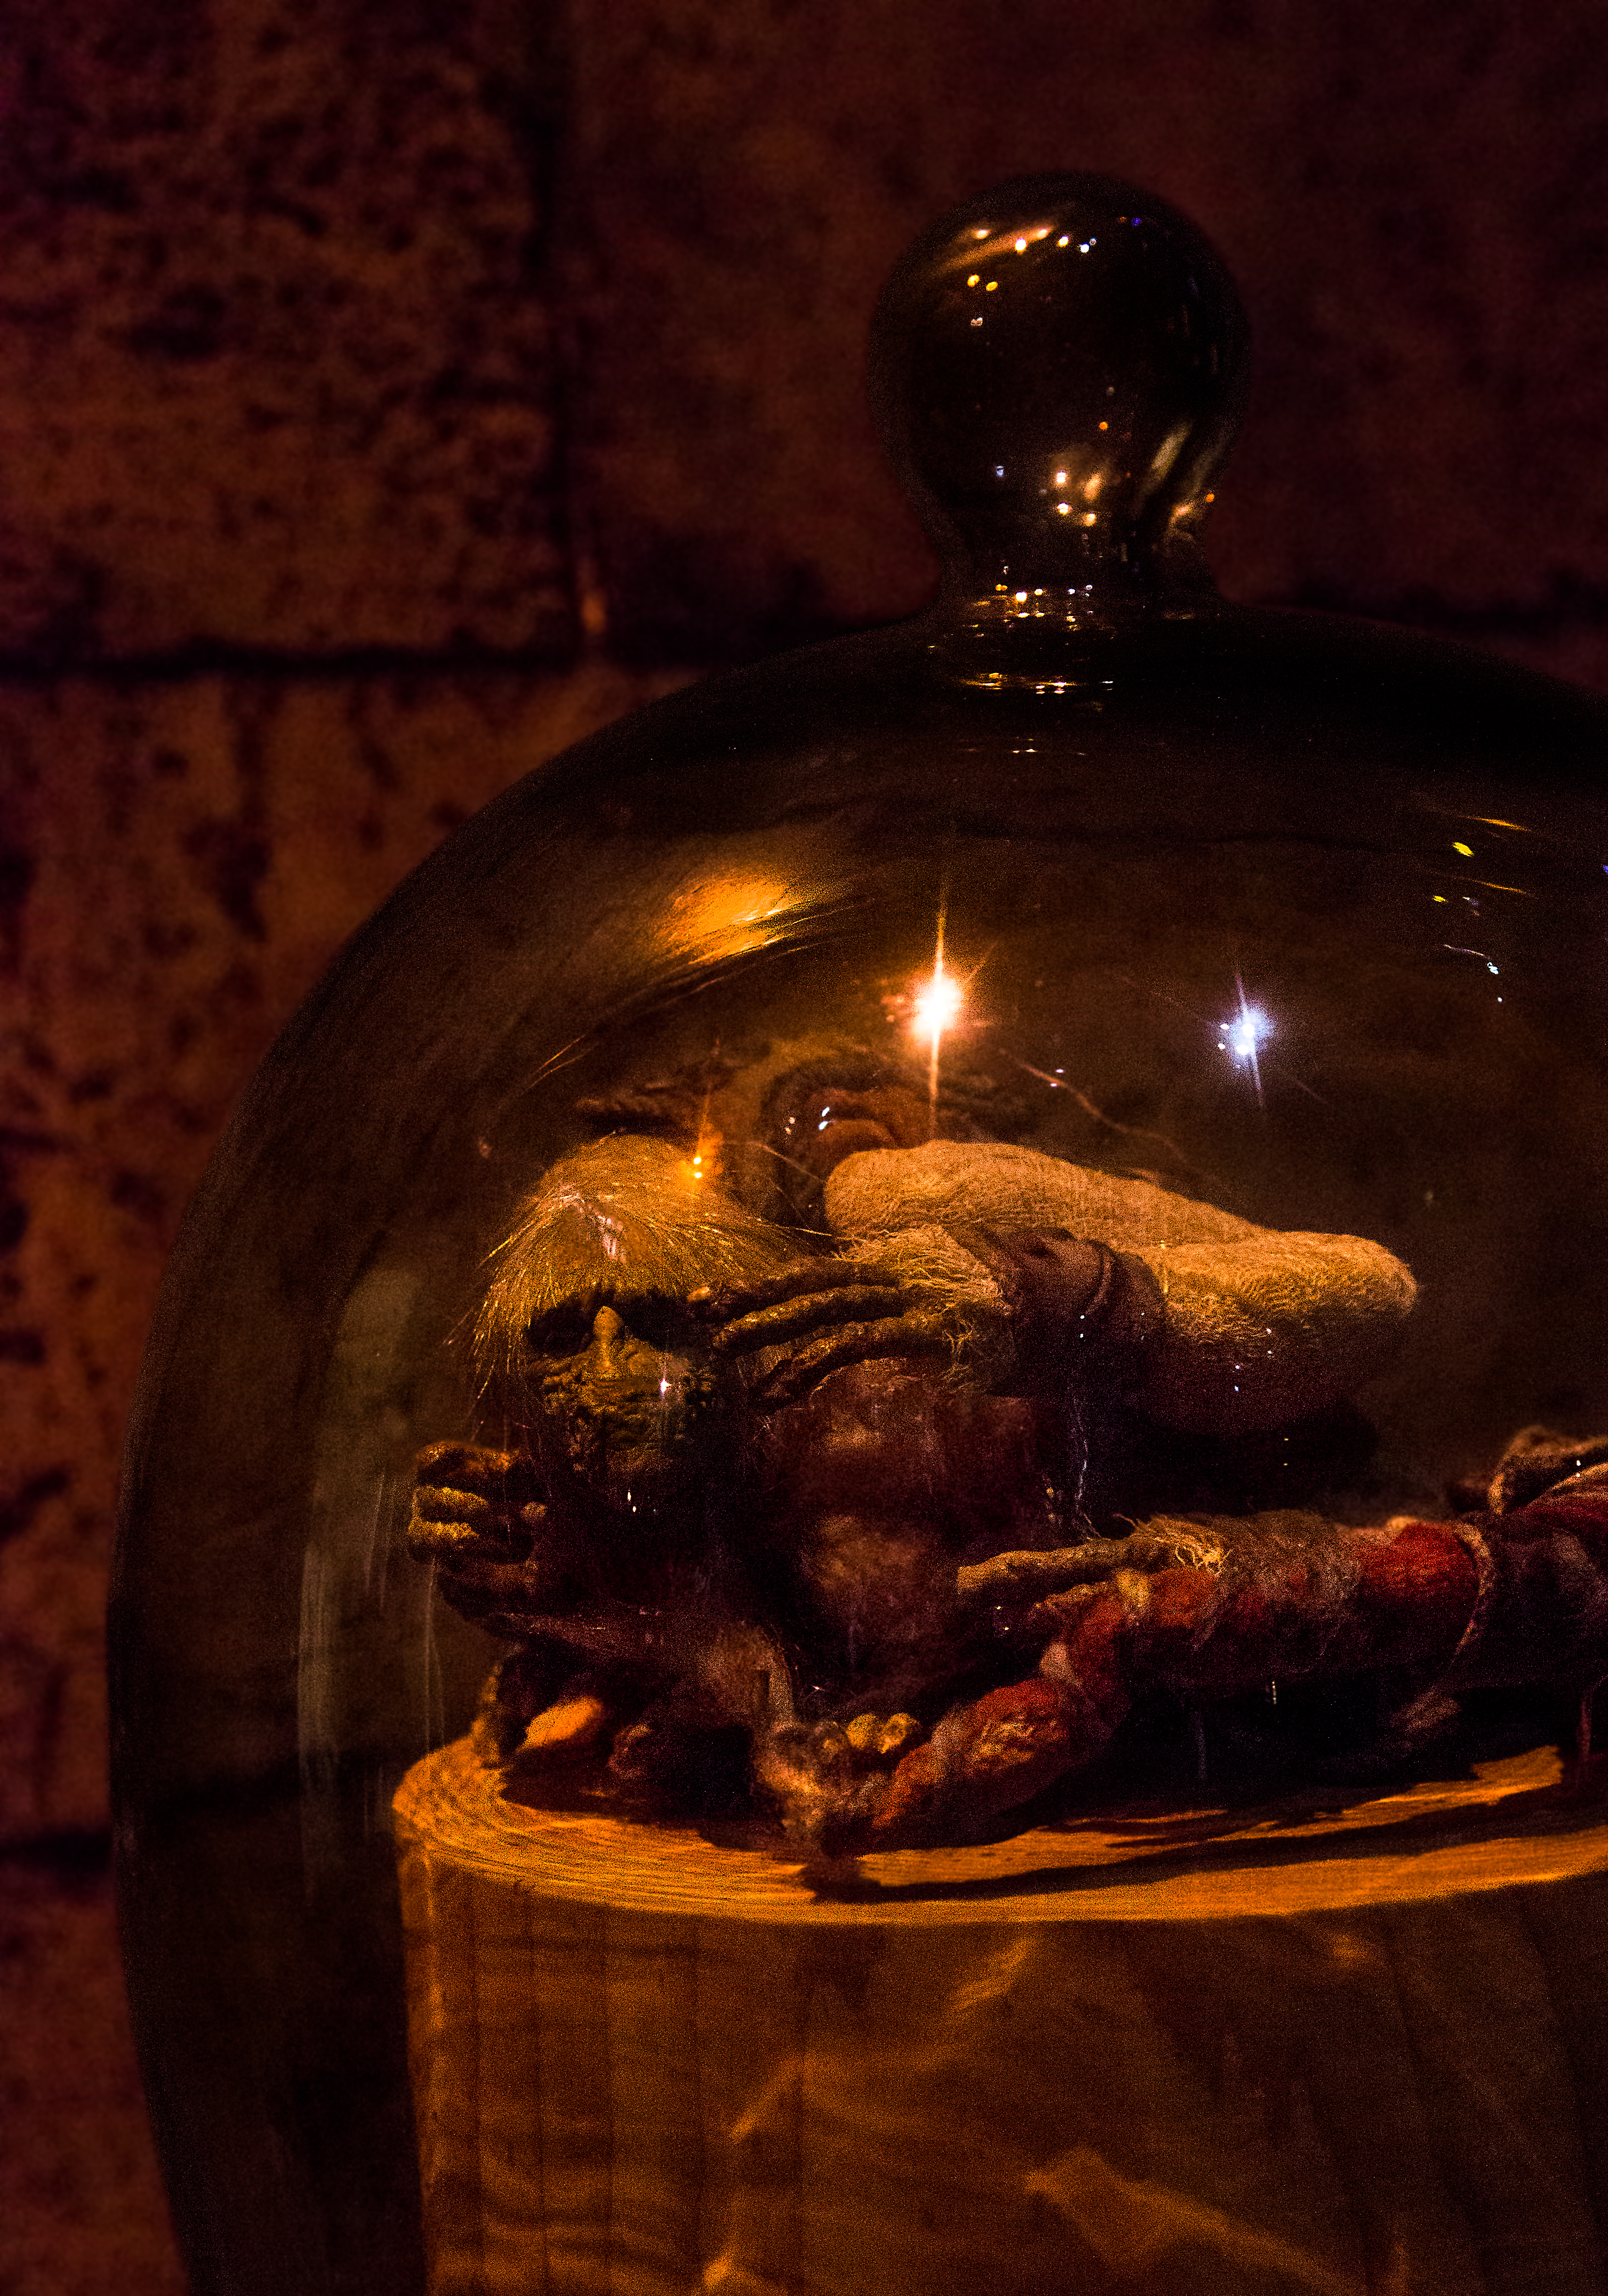
light, night, jar, evening, reflection, museum, halloween, darkness, object, lighting, still life, painting, temple, lowlight, monster, creature, fantasy, exhibit, carving, movie, scarey, empmuseum, belljar, darkcrystal, ancient history